Miami Medical

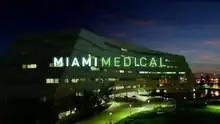

Miami Medical (formerly titled Miami Trauma) is an American medical drama television series that aired on CBS from April 2 to July 2, 2010. It follows the professional and private lives of a team of trauma surgeons.